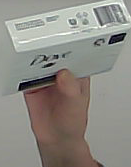
Product: dove_soap